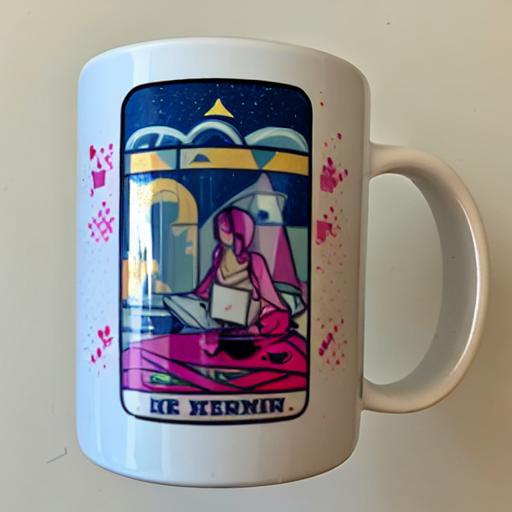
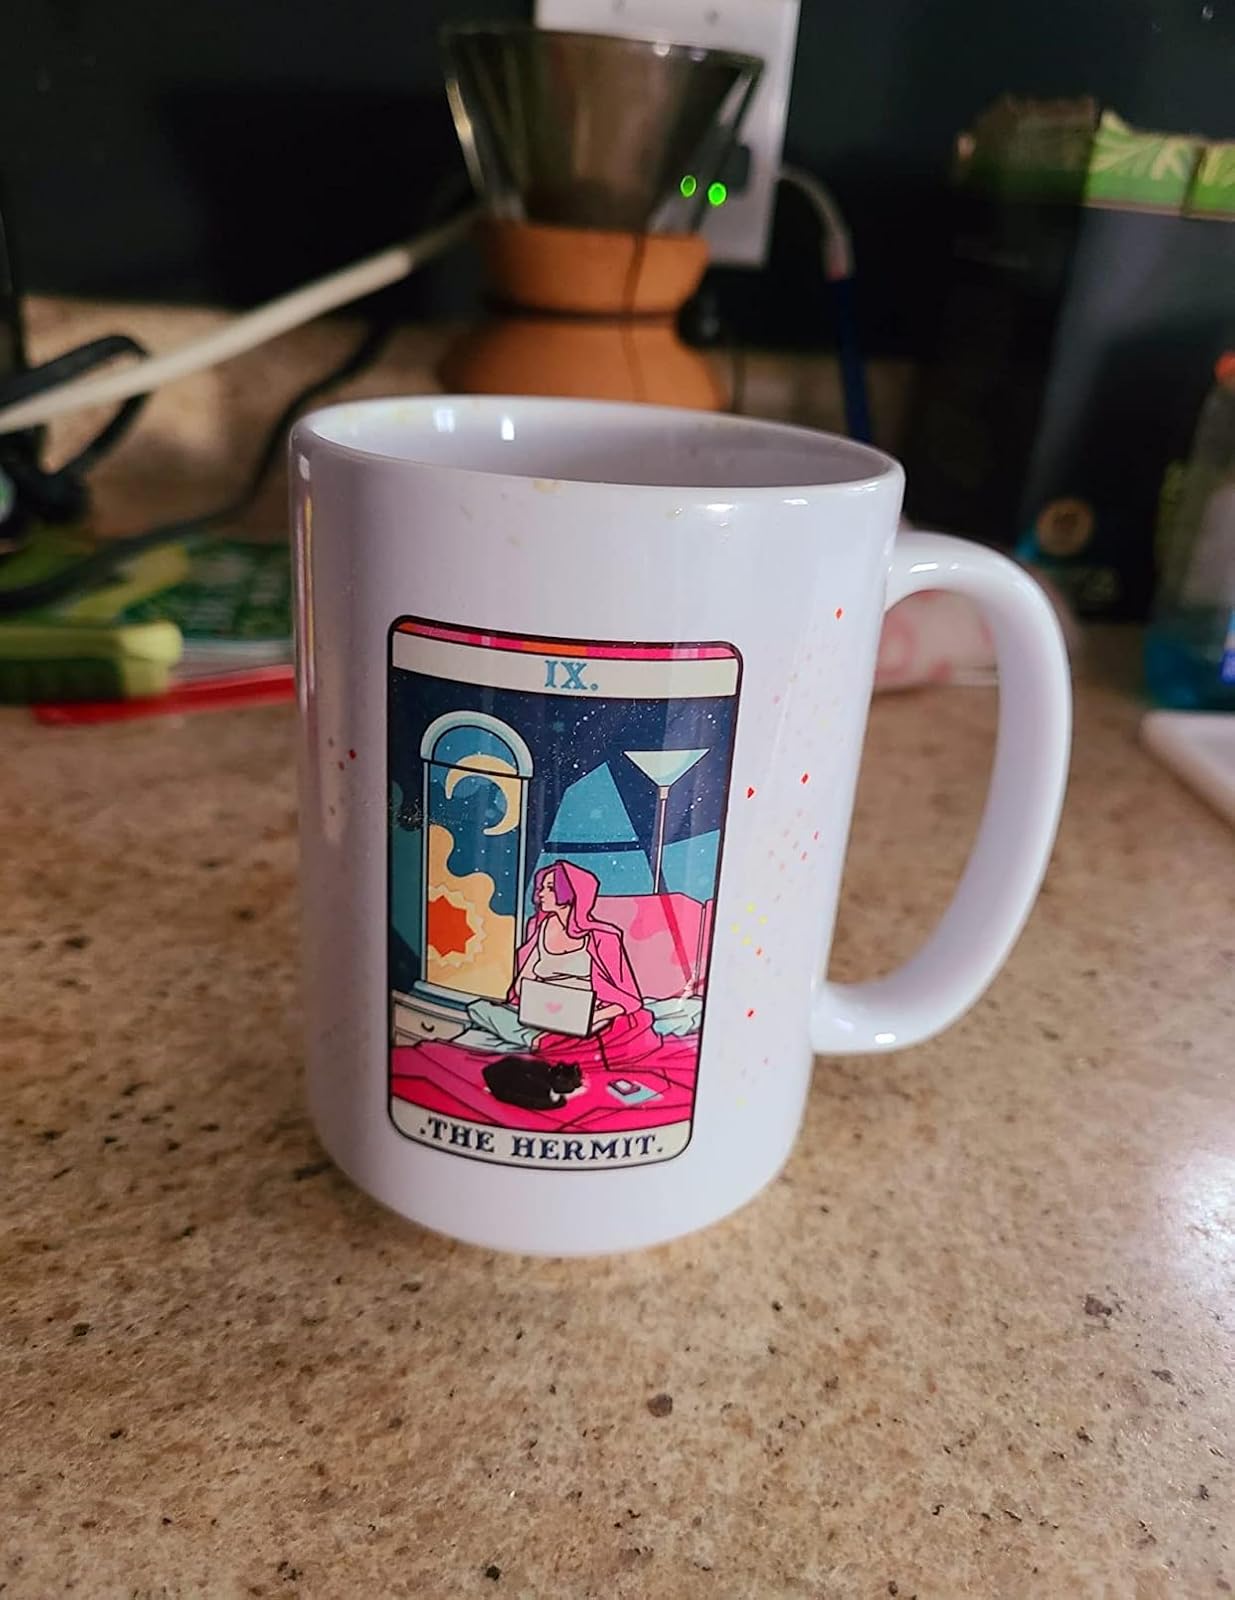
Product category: items_mug
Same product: no